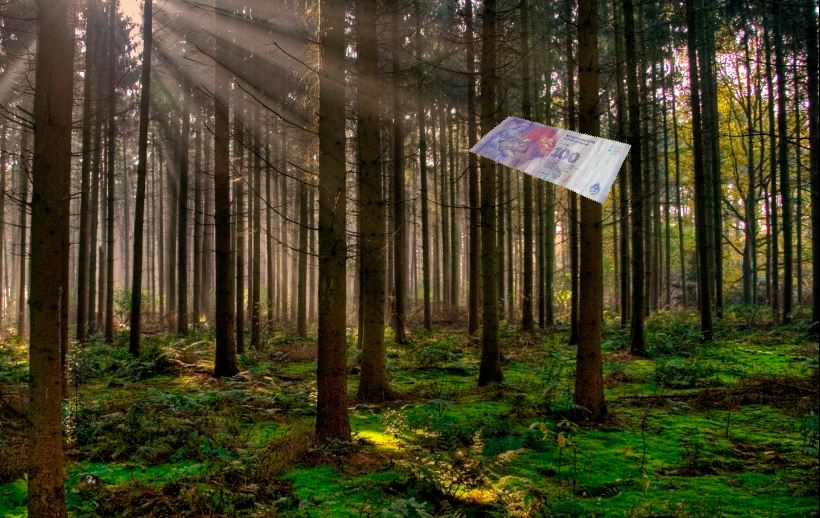
Denominación: 100